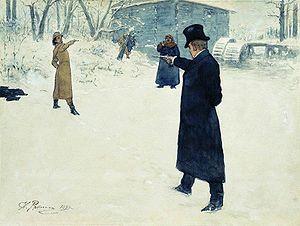
Le terme ennemi vient du latin inimicus. Un ennemi est un individu ou un groupe d'individu qui est considéré comme agressif ou menaçant. On a observé que le concept d'ennemi était «fondamental pour les individus et les communautés». Le terme «ennemi» sert la fonction sociale en désignant une entité particulière comme une menace, invoquant ainsi une réponse émotionnelle intense à cette entité. L'état d'être ou d'avoir un ennemi est l'inimitié ou l'hostilité.
Le duel est en Occident comme en Orient une coutume de combattre par les armes, selon des règles précises, pour trancher un différend entre deux adversaires, l'un demandant à l’autre réparation d’une offense ou d’un tort. En Europe, il est précédé d'un défi, habituellement signifié par un cartel. Le combat se déroule devant des arbitres, appelés aujourd'hui « témoins », qui veillent au respect des règles ainsi que des conventions particulières fixées au préalable. Celles-ci fixent, entre autres choses, éventuellement, le nombre de coups à l'arme blanche ou à feu. Dans un duel de plaisance, c'est-à-dire pour la galerie, elles fixent le nombre de touches. Si elles conviennent d'un combat à mort, on parle de duel à outrance.
Eugène Onéguine ou Oniéguine est un roman en vers d'Alexandre Pouchkine. Composé entre 1821 et 1831, le roman a d'abord été publié chapitre par chapitre. Le roman se compose de 5 523 tétramètres iambiques.